Religion in Senegal

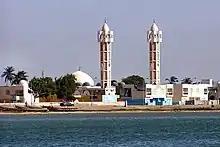
A mosque in Saint-Louis.

About 97% of the Senegalese population is Muslim, and many denominations of this faith are practised. Approximately 1% of the Muslim population practices Ahmadiyya. Though mainstream Muslims see Ahmadis as heretic. Sufism is represented in Senegal by the following brotherhoods: Tijanism, Mouridism, Qadiriyya, and Layenism. More recently, the NabyAllah movement has emerged and constructed the Mosque of the Divinity in Ouakam.